Merchant raider

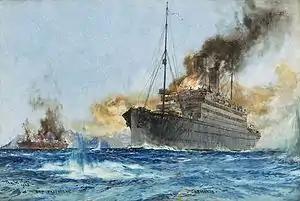
sinking near the Brazilian islands of Trindade, 14 September 1914.

Merchant raiders are armed commerce raiding ships that disguise themselves as non-combatant merchant vessels.